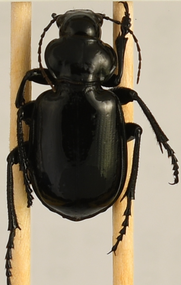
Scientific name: Calosoma affine
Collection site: Konza Prairie Agroecosystem NEON (KONA), plot KONA_007